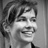
Emotion: happy